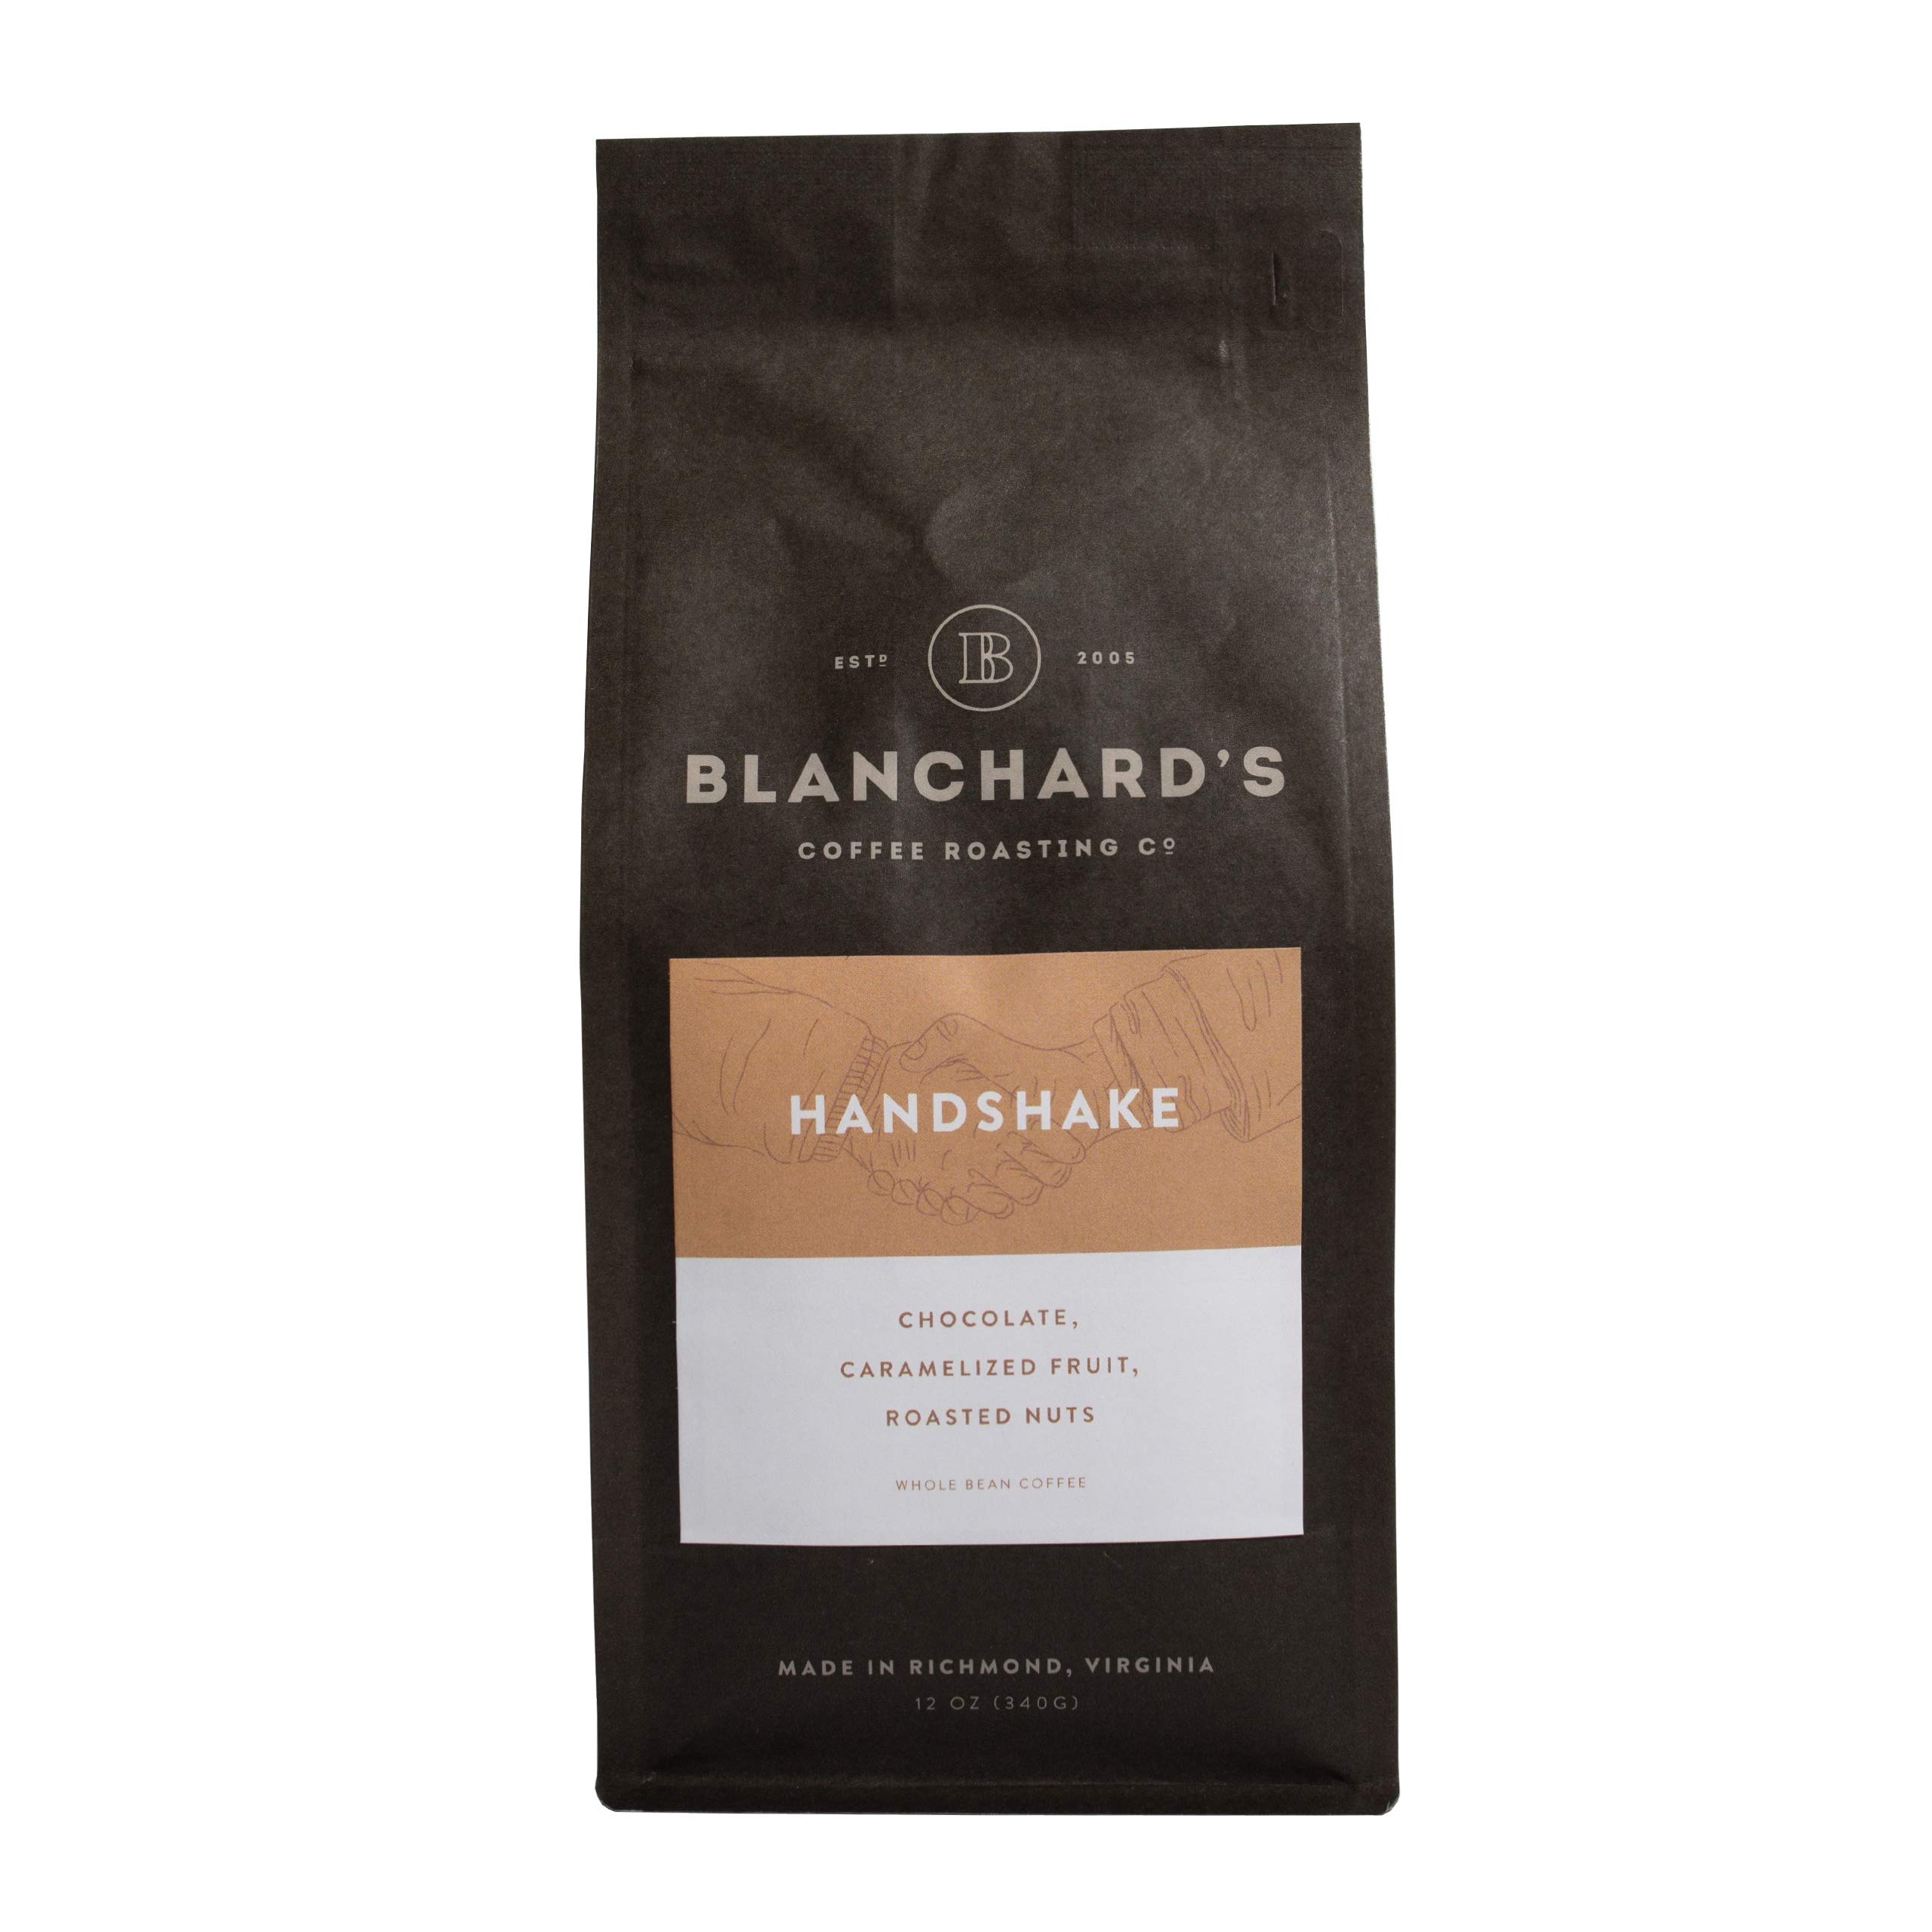
Item Name: Blanchard's Coffee, Handshake, 12 Ounce
Bullet Point 1: Tasting Notes: Balanced / Cocoa / Caramel
Bullet Point 2: Our Coffee: Blanchard's Coffee Co. is committed to thoughtfully roasting traceable, ethically sourced coffees from the major coffee growing regions of the world.
Bullet Point 3: Our Producer Partners: Great coffee starts at the farm level. Blanchard's works to establish and maintain long-standing relationships with producers in order to foster a more resilient supply chain.
Bullet Point 4: Our Community: We believe coffee helps build community, and our community includes the farmers who grow the coffees we roast, the customers who brew it, and everyone in between. Every coffee has a story to tell, and we can't wait to share it with you.
Bullet Point 5: Roasted in Richmond, VA
Product Description: Tasting Notes: Chocolate · Caramelized Fruit · Roasted Nuts Origin: South American & Central African Coffees Process: Washed Process A seasonal Direct Trade blend honoring the close relationship between farmer and roaster. Handshake is designed to be a full-bodied, rich, sweet blend highlighting the best, most approachable characteristics of the origins used, while maintaining complexity that keeps all types of palates interested and coming back for more.
Value: 12.0
Unit: Ounce

Price: 15.84